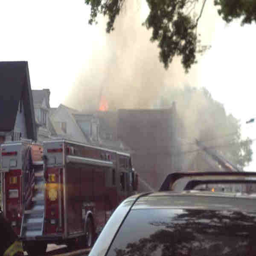
large flames were seen out of a building .